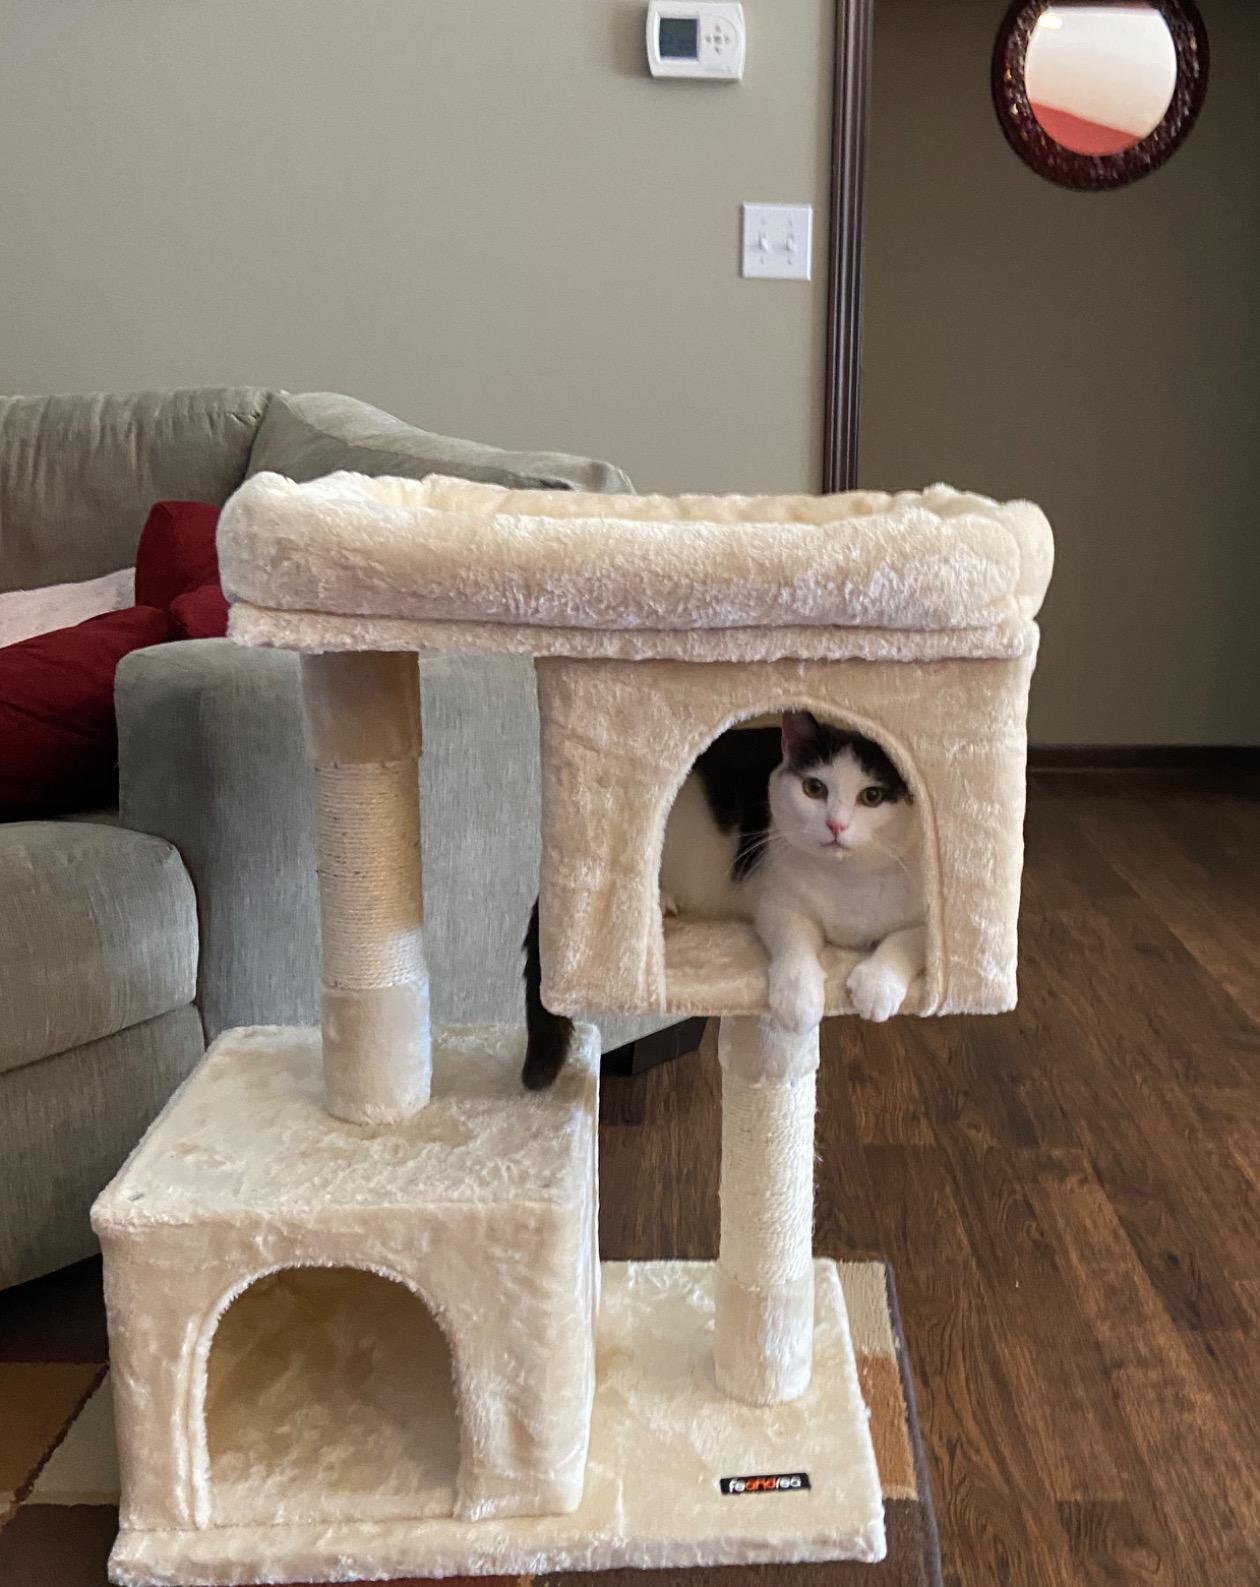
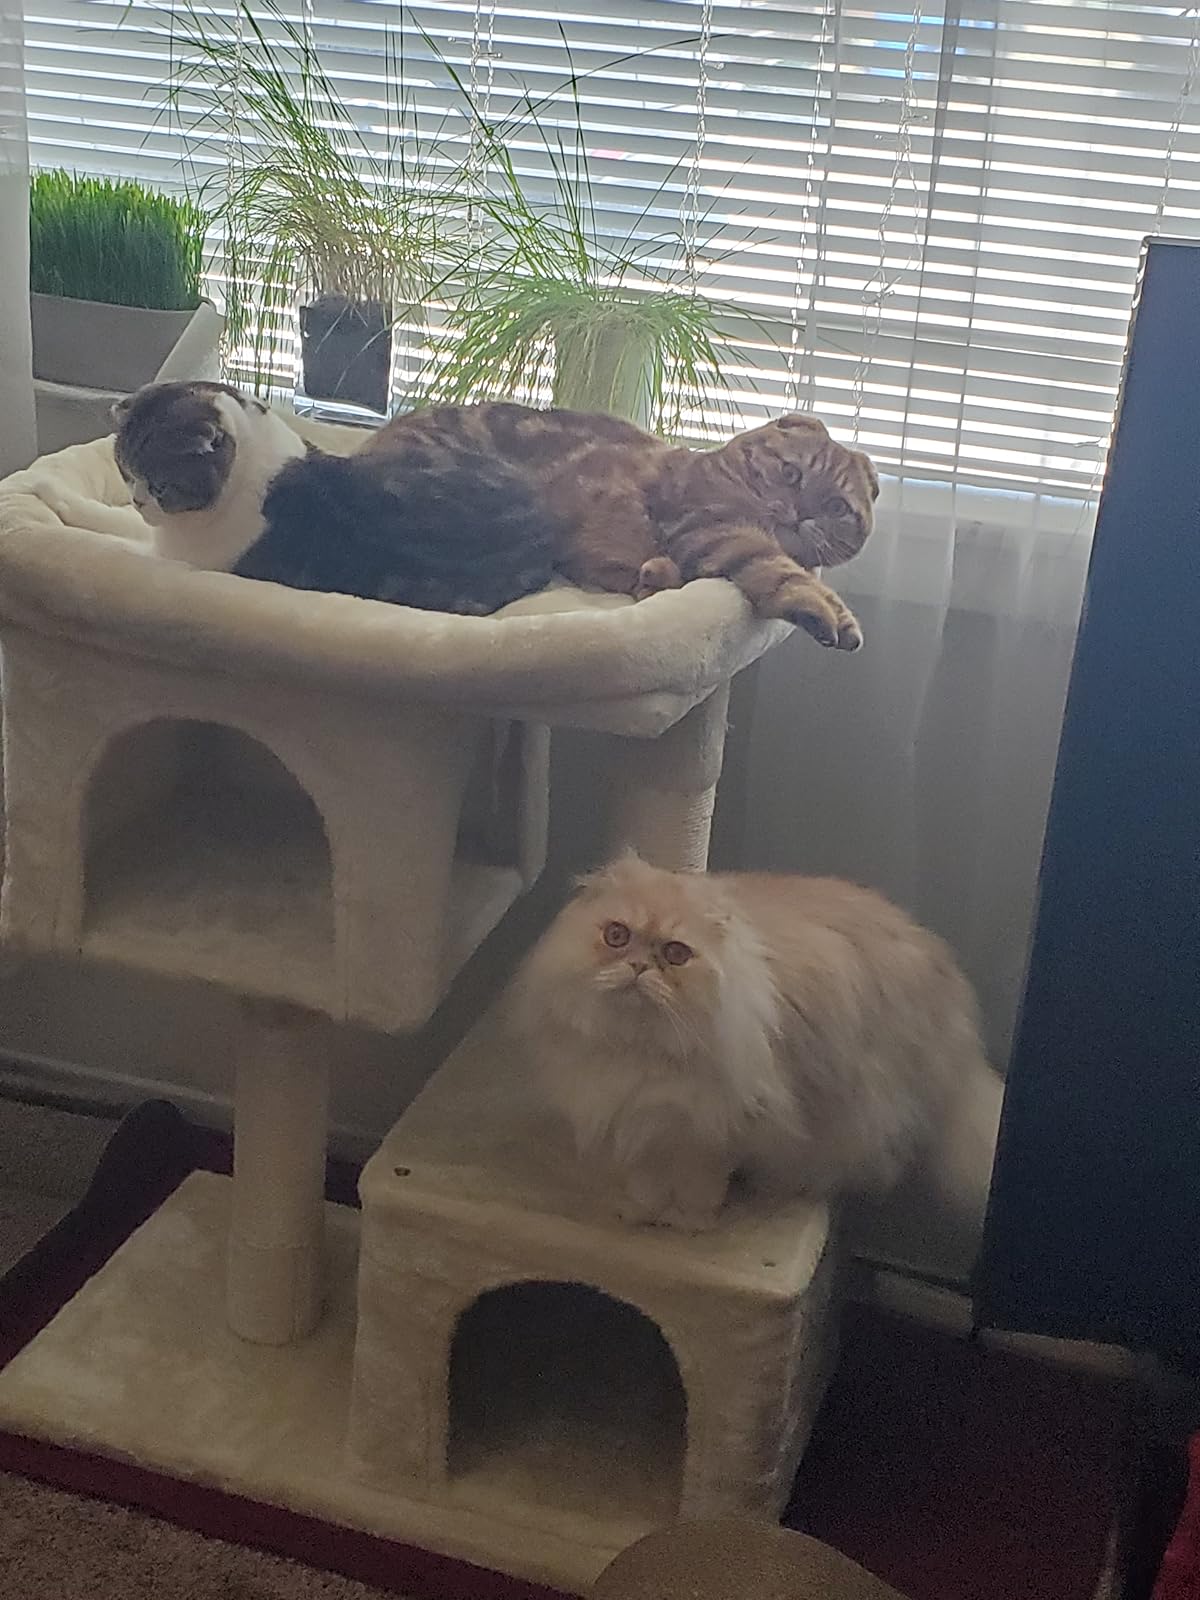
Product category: items_cat tree
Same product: yes